William G. Curlin

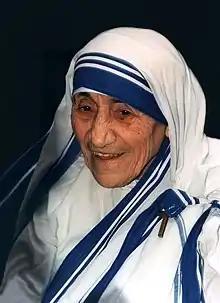
Mother Teresa, 1995

John Paul II appointed Curlin as the third bishop of the Diocese of Charlotte on February 22, 1994; he was installed on April 13, 1994.